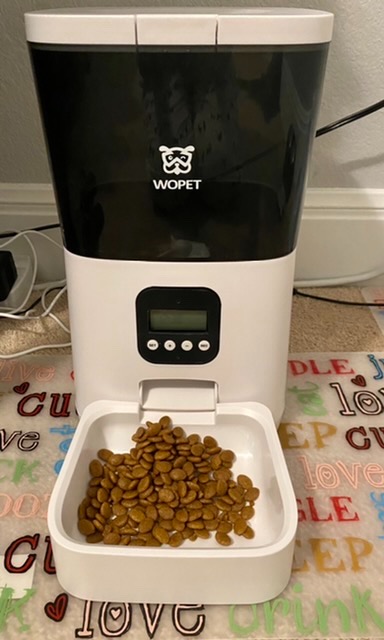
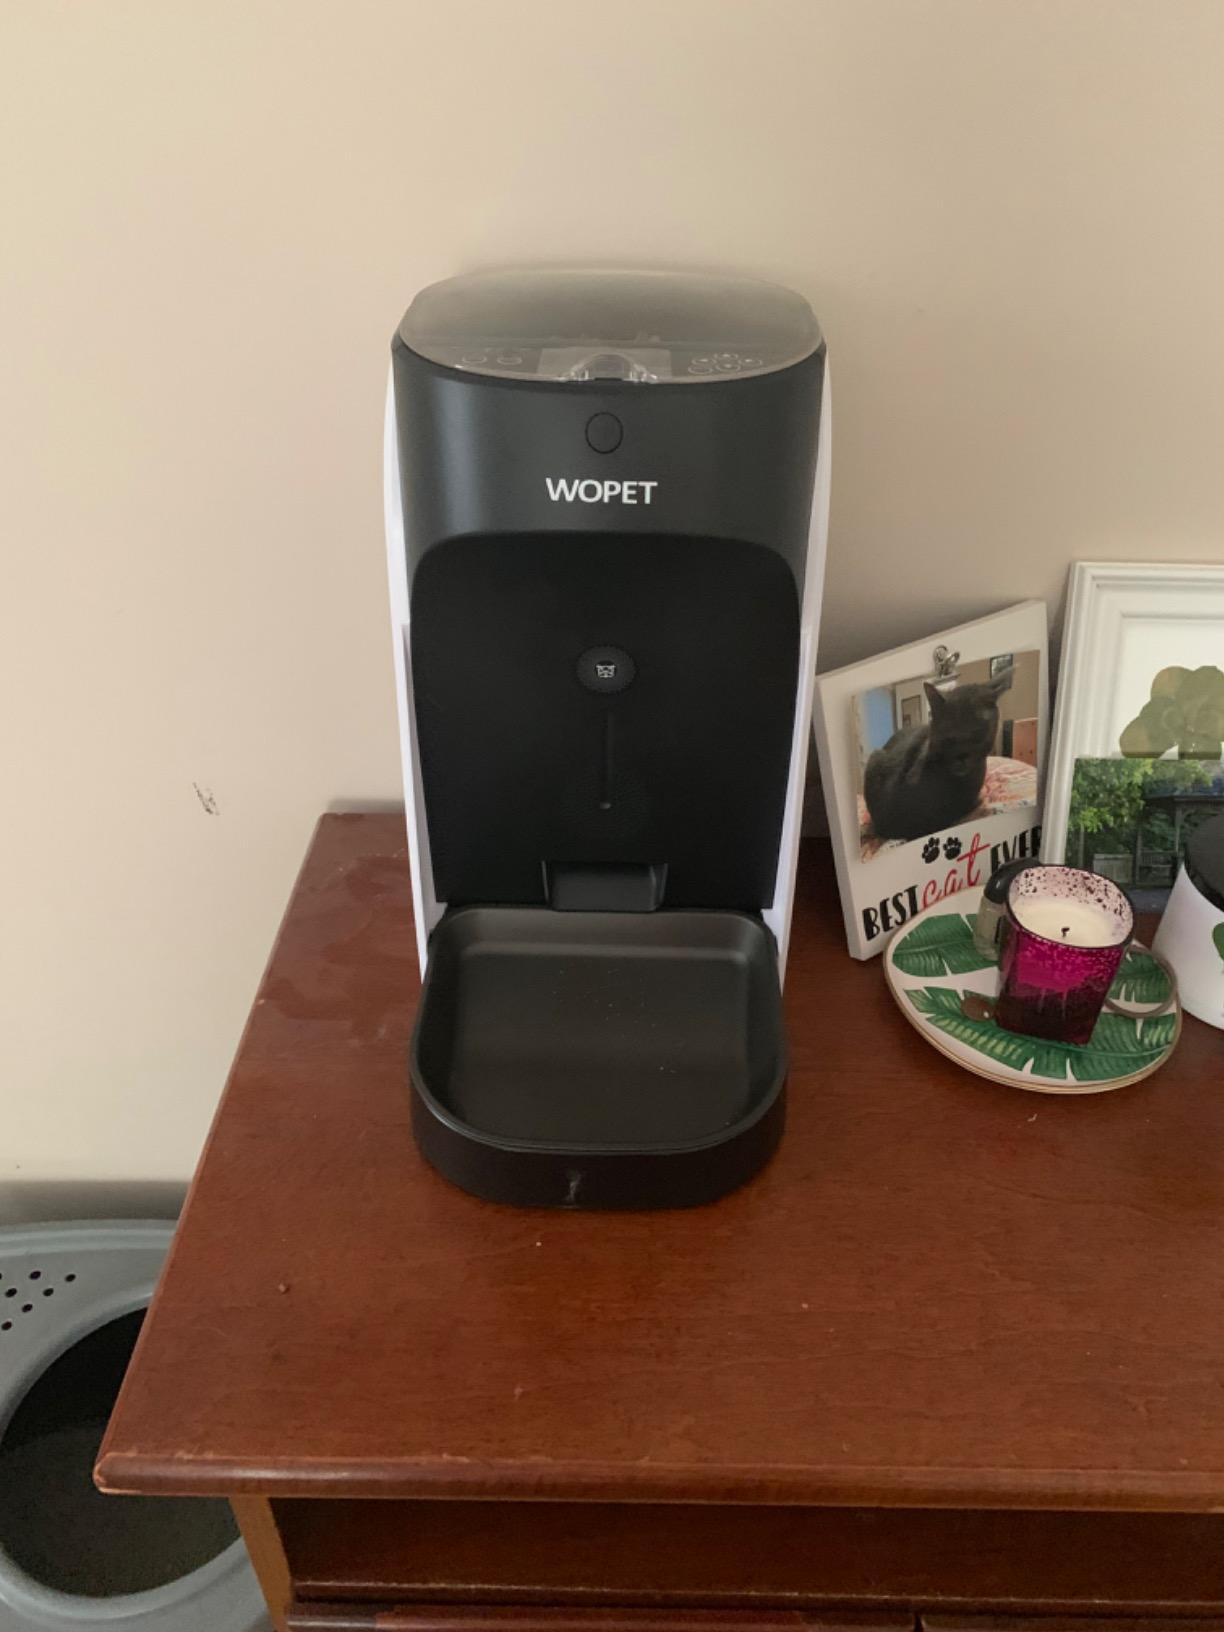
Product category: items_feeder
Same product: no